Hilda M. Hankerson

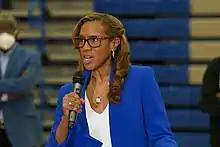
Coach Hankerson giving a motivation speech

Hilda M. Hankerson (born July 2, 1956) is an American high school girls basketball coach. She is the head coach for the Westlake High School (Georgia) Lions girls basketball team where she won one National Championship and four Georgia State High School girls basketball Championships. She played for the Mercer Bears women's basketball team alongside of Hall of Famers Cindy Brogdon and Sybil Blalock from 1974 to 1978. Hankerson was also an assistant coach for the Mississippi State Bulldogs women's basketball team. In 2020, she won the USA Today 2020 Girls High School Basketball Coach of the Year.